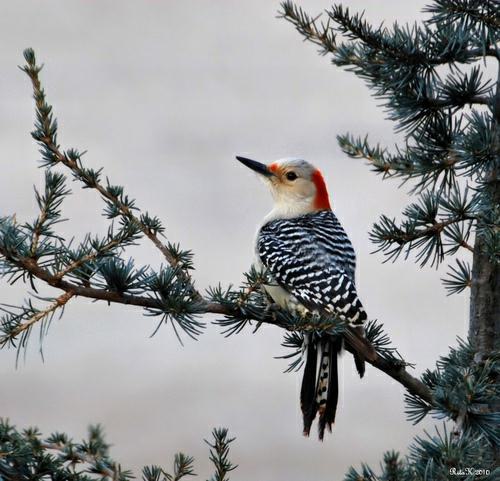
A photo of a red bellied woodpecker